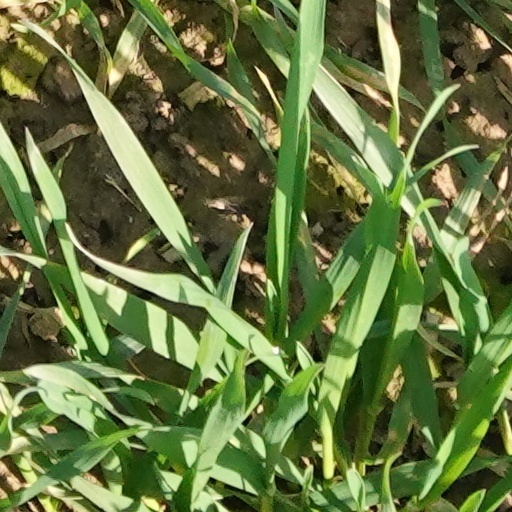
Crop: wheat